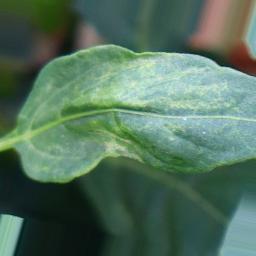
Label: healthy